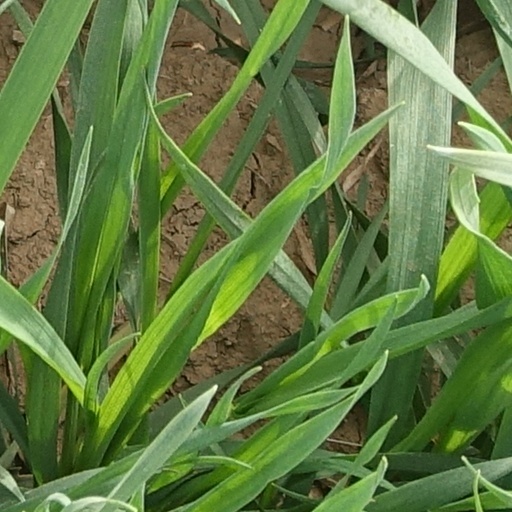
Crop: wheat